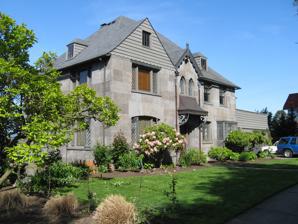
Building: Virgil and Beulah Crum House
Country: United States of America
Year built: 1926
Historic building in Portland, Oregon, U.S. United States historic place Virgil and Beulah Crum House U.S. National Register of Historic Places Portland Historic Landmark Virgil and Beulah Crum House in 2009 Location 4438 NE Alameda Street Portland, Oregon Coordinates 45°32′35″N 122°37′05″W / 45.543018°N 122.618025°W / 45.543018; -122.618025 Area 0.3 acres (0.12 ha) Built 1926 Built by Walter G. Moore Architect Leigh L. Dougan Architectural style Late 19th And 20th Century Revivals NRHP reference No. 99000944 Added to NRHP August 05, 1999 The Virgil and Beulah Crum House is a house located in northeast Portland , Oregon , listed on the National Register of Historic Places . See also National Register of Historic Places listings in Northeast Portland, Oregon References